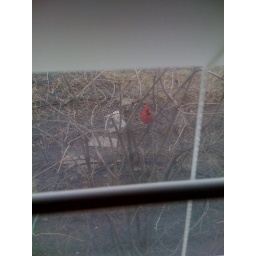
A little robin outside my window at home in MI